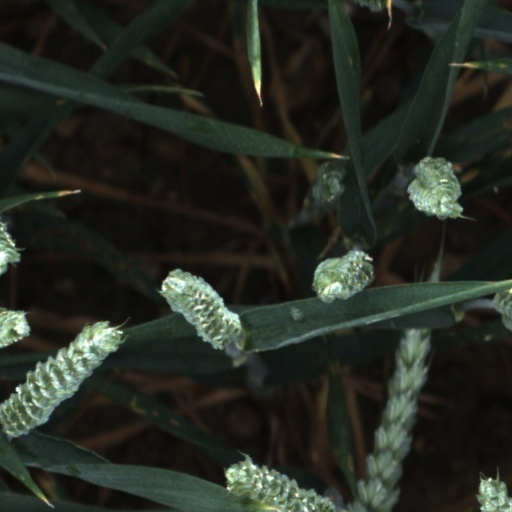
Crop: wheat